Type 075 landing helicopter dock

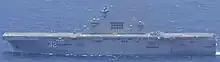
"Guangxi" sailing past Ōsumi Strait off Kagoshima prefecture in Japan, 2023

The flight deck is long and wide. There are seven flight spots - six along the port side and one aft of the island. The forward aircraft elevator can carry one medium helicopter with rotors folded; the stern elevator is larger and can carry Changhe Z-8 helicopters with rotors folded. Two weapons elevators are located on the forward flight deck. The hangar may be long, wide, and high. The ship may operate 20 to 35 aircraft.